Joseph T. Robinson

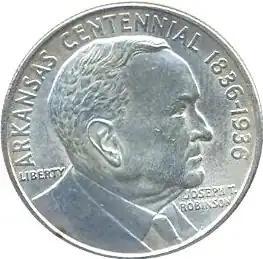
Arkansas–Robinson half dollar

Robinson became Senate Majority Leader by unanimous vote in 1933 when the Democrats became the majority. He was the first Democrat to serve as formally designated Majority Leader. He took his duties seriously, refusing to delegate his numerous responsibilities. Some Senators resented his autocratic style. In debate he could be terrifying. He would grow red in the face, pound his desk, gesture wildly, and stamp his feet.